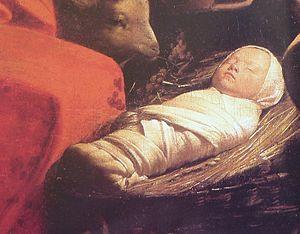
En Europe, l'histoire de l'enfance voit le jour dans le domaine de l'histoire sociale avec les travaux de l'historien français Philippe Ariès en 1960. Étudiant les écrits, peintures, gravures du passé, il brosse un portrait des représentations de l'enfant par les adultes, les traces directes des sentiments et pensées des enfants étant quasi inexistantes avant le XVIIᵉ siècle. Ses travaux mettent en évidence que les idées et croyances sur l'enfance, ainsi que les manières de traiter les enfants et de les élever, ne sont pas constantes. Au contraire, elles ont fortement varié selon les époques. Certaines de ses thèses seront invalidées, mais d'autres historiens poursuivent ses travaux et mettent en évidence que les représentations de l'enfance et la place de l'enfant dans la famille et dans la société sont en effet influencées par de nombreux facteurs, dont les religions, les coutumes, les croyances, les positions idéologiques, les connaissances scientifiques sur les enfants, les progrès médicaux et technologiques, les modèles économiques et la place des enfants dans l'économie et le monde du travail, ou encore des événements historiques de grande ampleur comme les guerres.